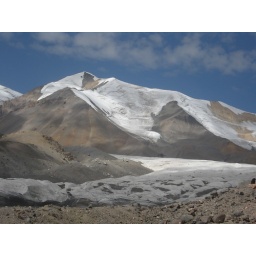
glacier under a blue sky